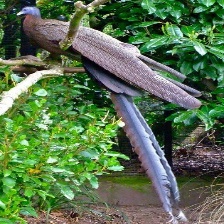
Species: GREAT ARGUS
Scientific name: ARGUSIANUS ARGU